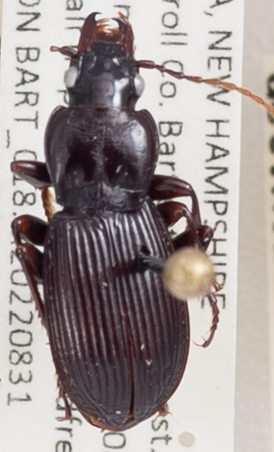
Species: Pterostichus adoxus
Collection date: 2022-08-31
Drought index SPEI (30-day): -0.572
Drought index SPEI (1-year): -0.966
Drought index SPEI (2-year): -1.382